Frank Buck (animal collector)

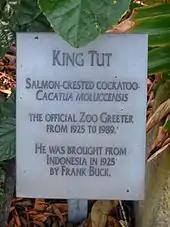
A plaque at the San Diego Zoo beneath a bronze statue of King Tut, the zoo's longtime greeter, indicates that the cockatoo was brought to the United States by Buck.

Buck promptly sued the board of directors for breach of contract, saying he had given up his lucrative animal collecting business to work in San Diego and had suffered damage to his reputation. He sought $12,500 in salary which he would have received in his three-year contract, as well as $10,000 in damages (a total equivalent to about $312,285 in 2015). He sued Wegeforth personally, and when the matter went to court in February 1924 Buck accused Wegeforth of interfering with "practically everything" related to his job, and of conspiring with the board to "belittle and disparage" his efforts as director.